Ryan O'Callaghan

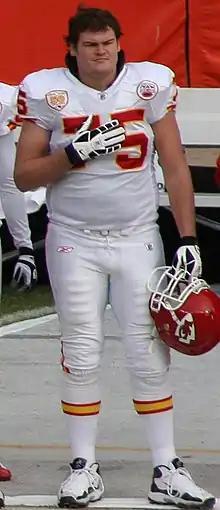
O'Callaghan with the Kansas City Chiefs in 2010

Ryan Thomas O'Callaghan (born July 19, 1983) is an American former professional football offensive tackle. He played college football for the California Golden Bears and was selected by the New England Patriots in the fifth round of the 2006 NFL draft. He also played for the Kansas City Chiefs.